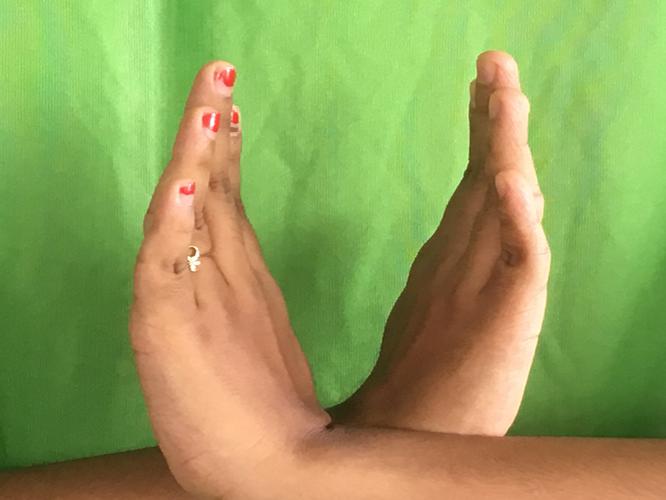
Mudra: Swastikam
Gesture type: double_hand